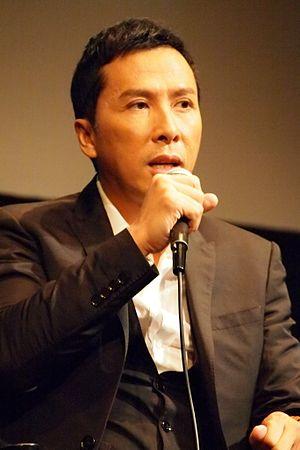
Ip Man 2, le retour du grand maître est un film hongkongais réalisé par Wilson Yip, sorti en 2010. Il est la suite du film Ip Man, sorti en 2008. Le film, avec Donnie Yen, Sammo Hung et Darren Shahlavi dans les rôles principaux, narre l'histoire du maître de wing chun, Ip Man, qui après avoir ouvert sa propre école à Hong Kong, alors sous domination coloniale britannique, va être confronté à plusieurs difficultés inattendues. En tentant de faire connaître sa discipline, Ip Man doit faire face aux rivalités qui menacent son enseignement.